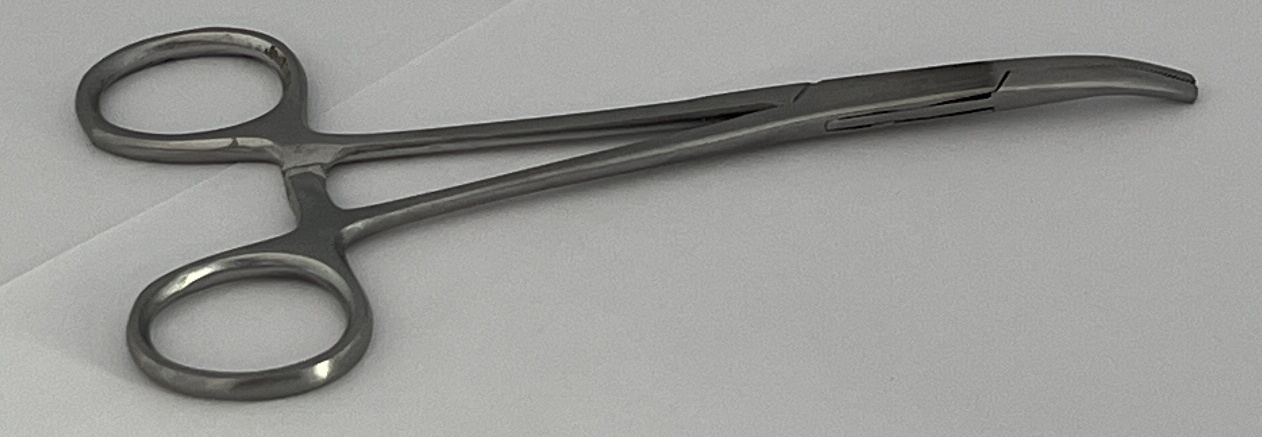
Hinged instrument state: closed